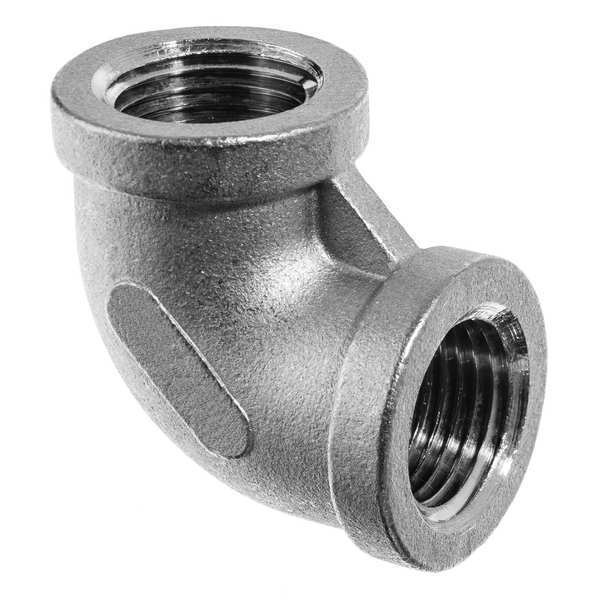
90 Elbow, Aluminum, 3 in, FNPT, Class 150
90 Degrees Elbow, Aluminum, Class Class 150, 3 in, Female, NPT, 8, 3 in, Female, NPT, 8, 150 psi Maximum Operating Pressure graingerSKU: 60PW38, mscSKU: , zoro_no: G7685690, mongo_id: 65bbe6493aaddbd5a901d835
Brand: Zoro Select
Category: Hardware > Plumbing > Plumbing Fittings & Supports > Pipe Adapters & Bushings